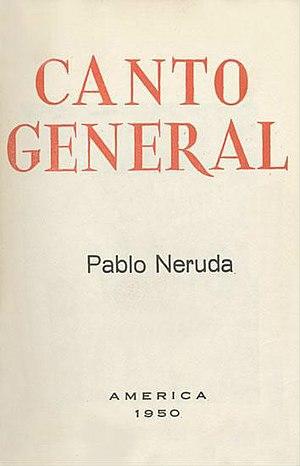
Canto General ou Chant général est un poème épique en quinze chants du poète chilien Pablo Neruda, publié en 1950 à Mexico, dont Mikis Theodorakis a fait un oratorio. C'est le dixième recueil de poèmes de Neruda, qu'il a commencé à composer dès 1938. Il est publié par Talleres Gráficos de la Nación en 1950.